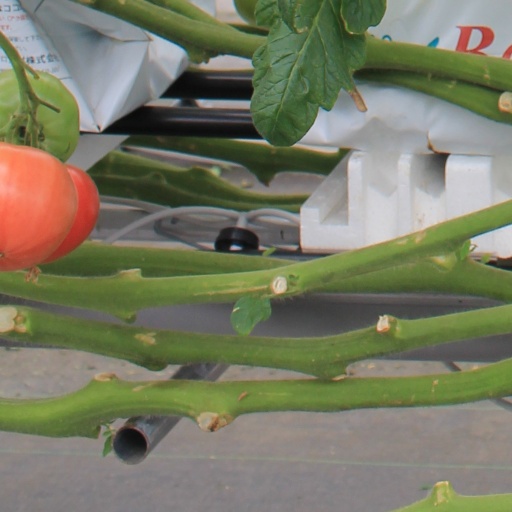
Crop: tomato